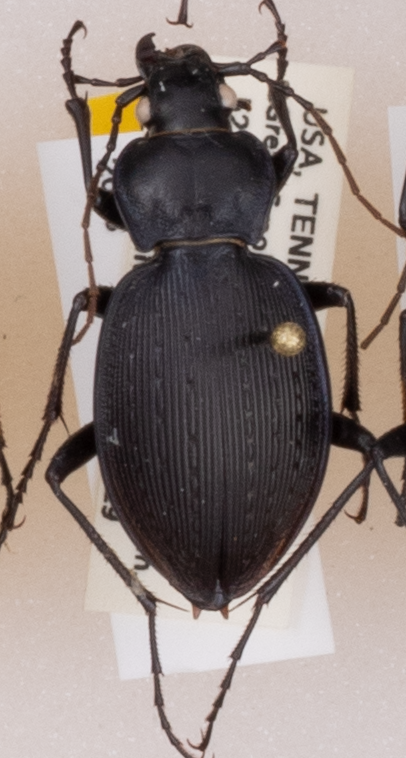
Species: Carabus goryi
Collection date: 2018-05-29
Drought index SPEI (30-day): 0.248
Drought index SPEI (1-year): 0.226
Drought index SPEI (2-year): -0.39